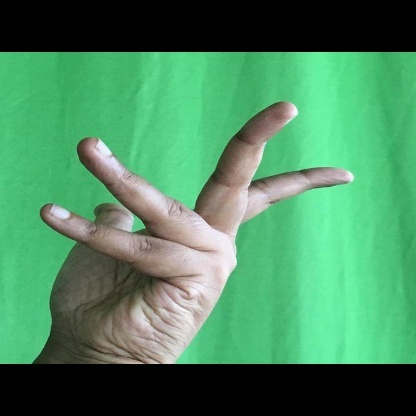
Mudra: Alapadmam